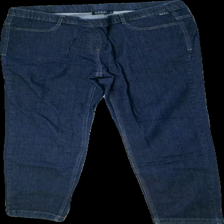
View: front
Type: Jeans
Category: Ladies
Brand: Masai
Colors: Blue
Material: 100% cotton
Pattern: Other
Cut: Regular
Size: XL
Season: All
Price range: <50
Recommended usage: Reuse